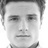
Emotion: neutral